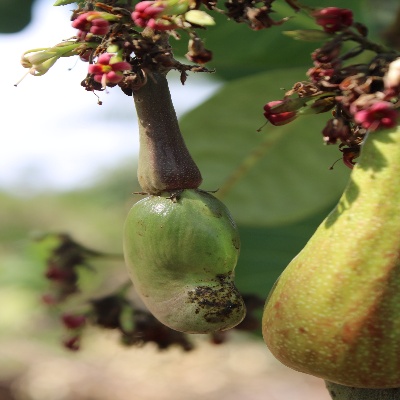
Crop: Cashew
Condition: healthy